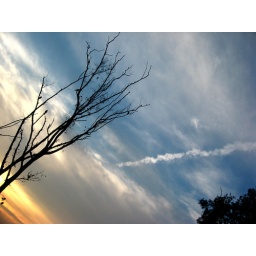
white line of cloud this was made by a jet plane passed through.